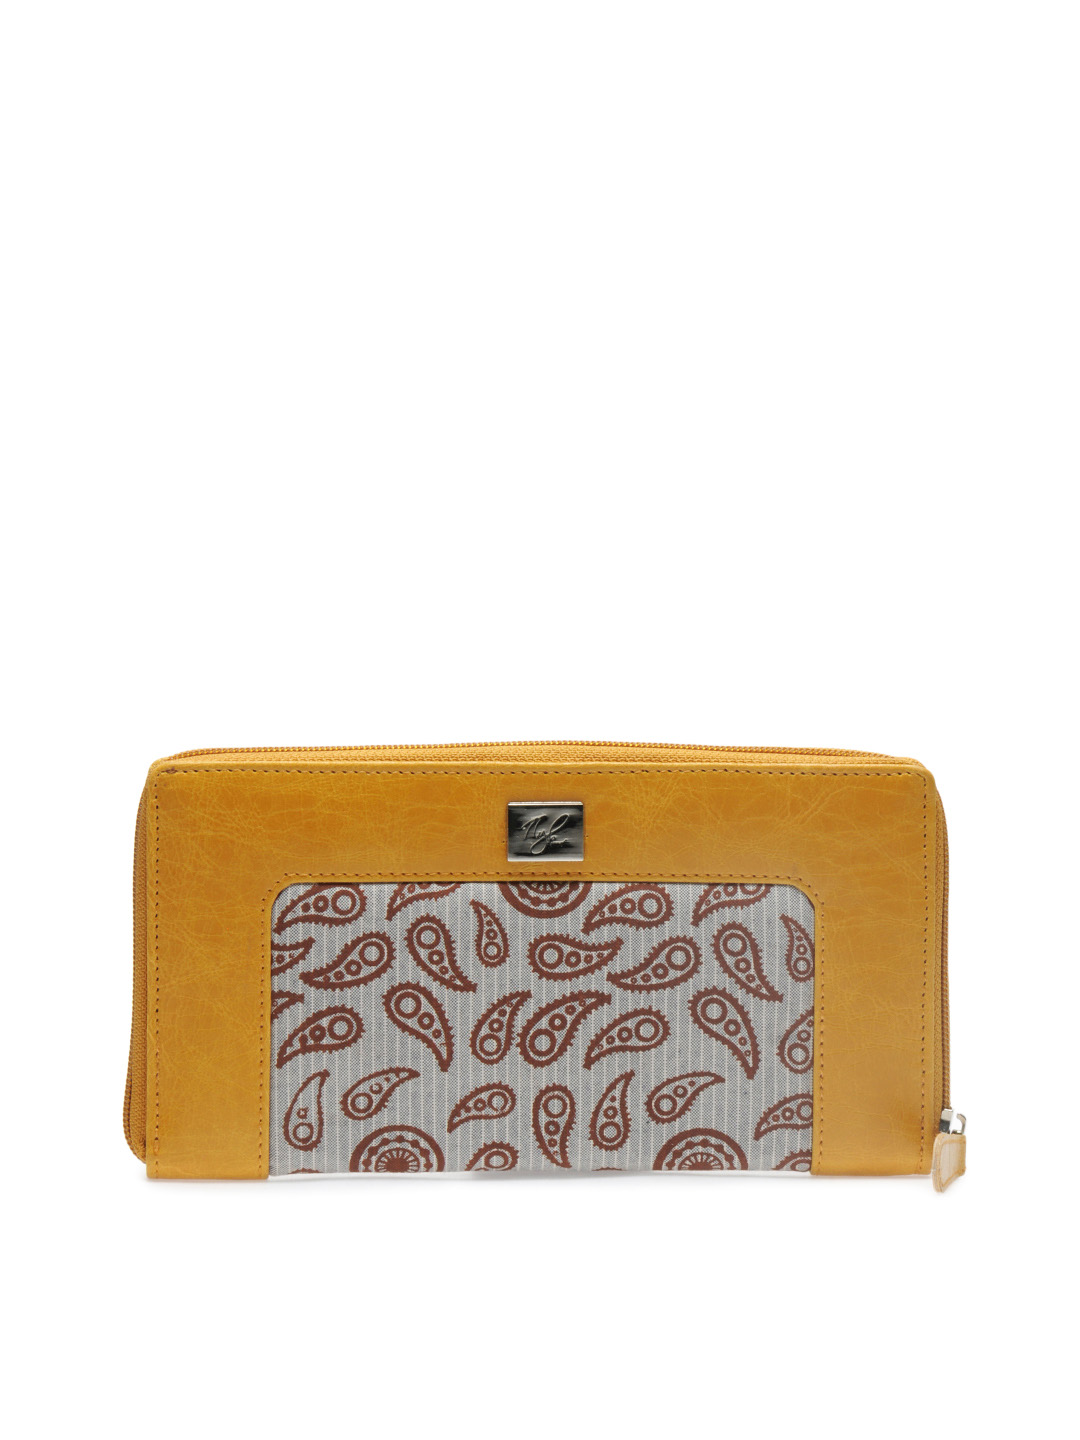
Nyk Women Mustard Wallet
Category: Accessories / Wallets / Wallets
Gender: Women
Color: Mustard
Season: Summer 2016
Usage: Casual